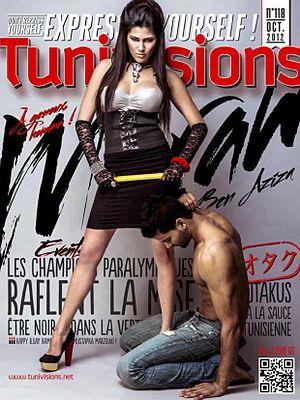
Couverture du numéro 118 du magazine tunisien Tunivisions.
Tunivisions est un magazine tunisien rattaché à la presse people. Il appartient au groupe Media Visions Editing.
Maktoub est un feuilleton télévisé social tunisien écrit et dialogué par Tahar Fazaa et Tahar Ben Ghédifa, produit par Cactus production et mis en scène par l'animateur de télévision et producteur Sami Fehri qui, à l'occasion, endosse, pour la première fois, la casquette de réalisateur.
Maram Ben Aziza, née le 25 décembre 1986, est une actrice et animatrice de télévision tunisienne.